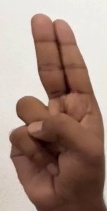
ASL sign: U